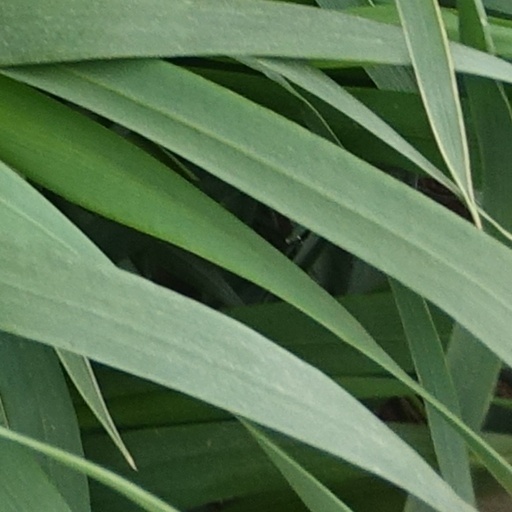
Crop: wheat